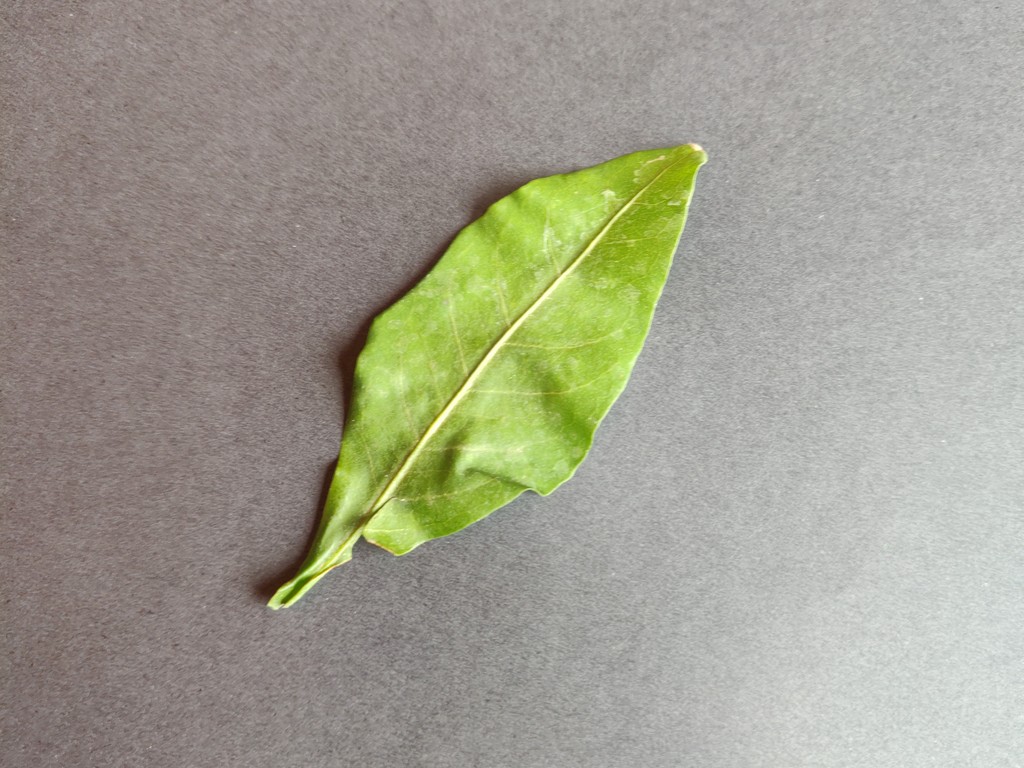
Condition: Healthy
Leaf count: single
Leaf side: front